Question: Where are the two nearest cows?
Tambaya: A ina shanu biyu mafi kusa suke?
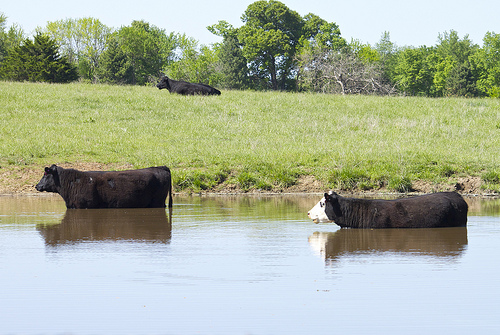
Answer: In water.
Amsa: A ruwa.